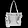
Label: Bag